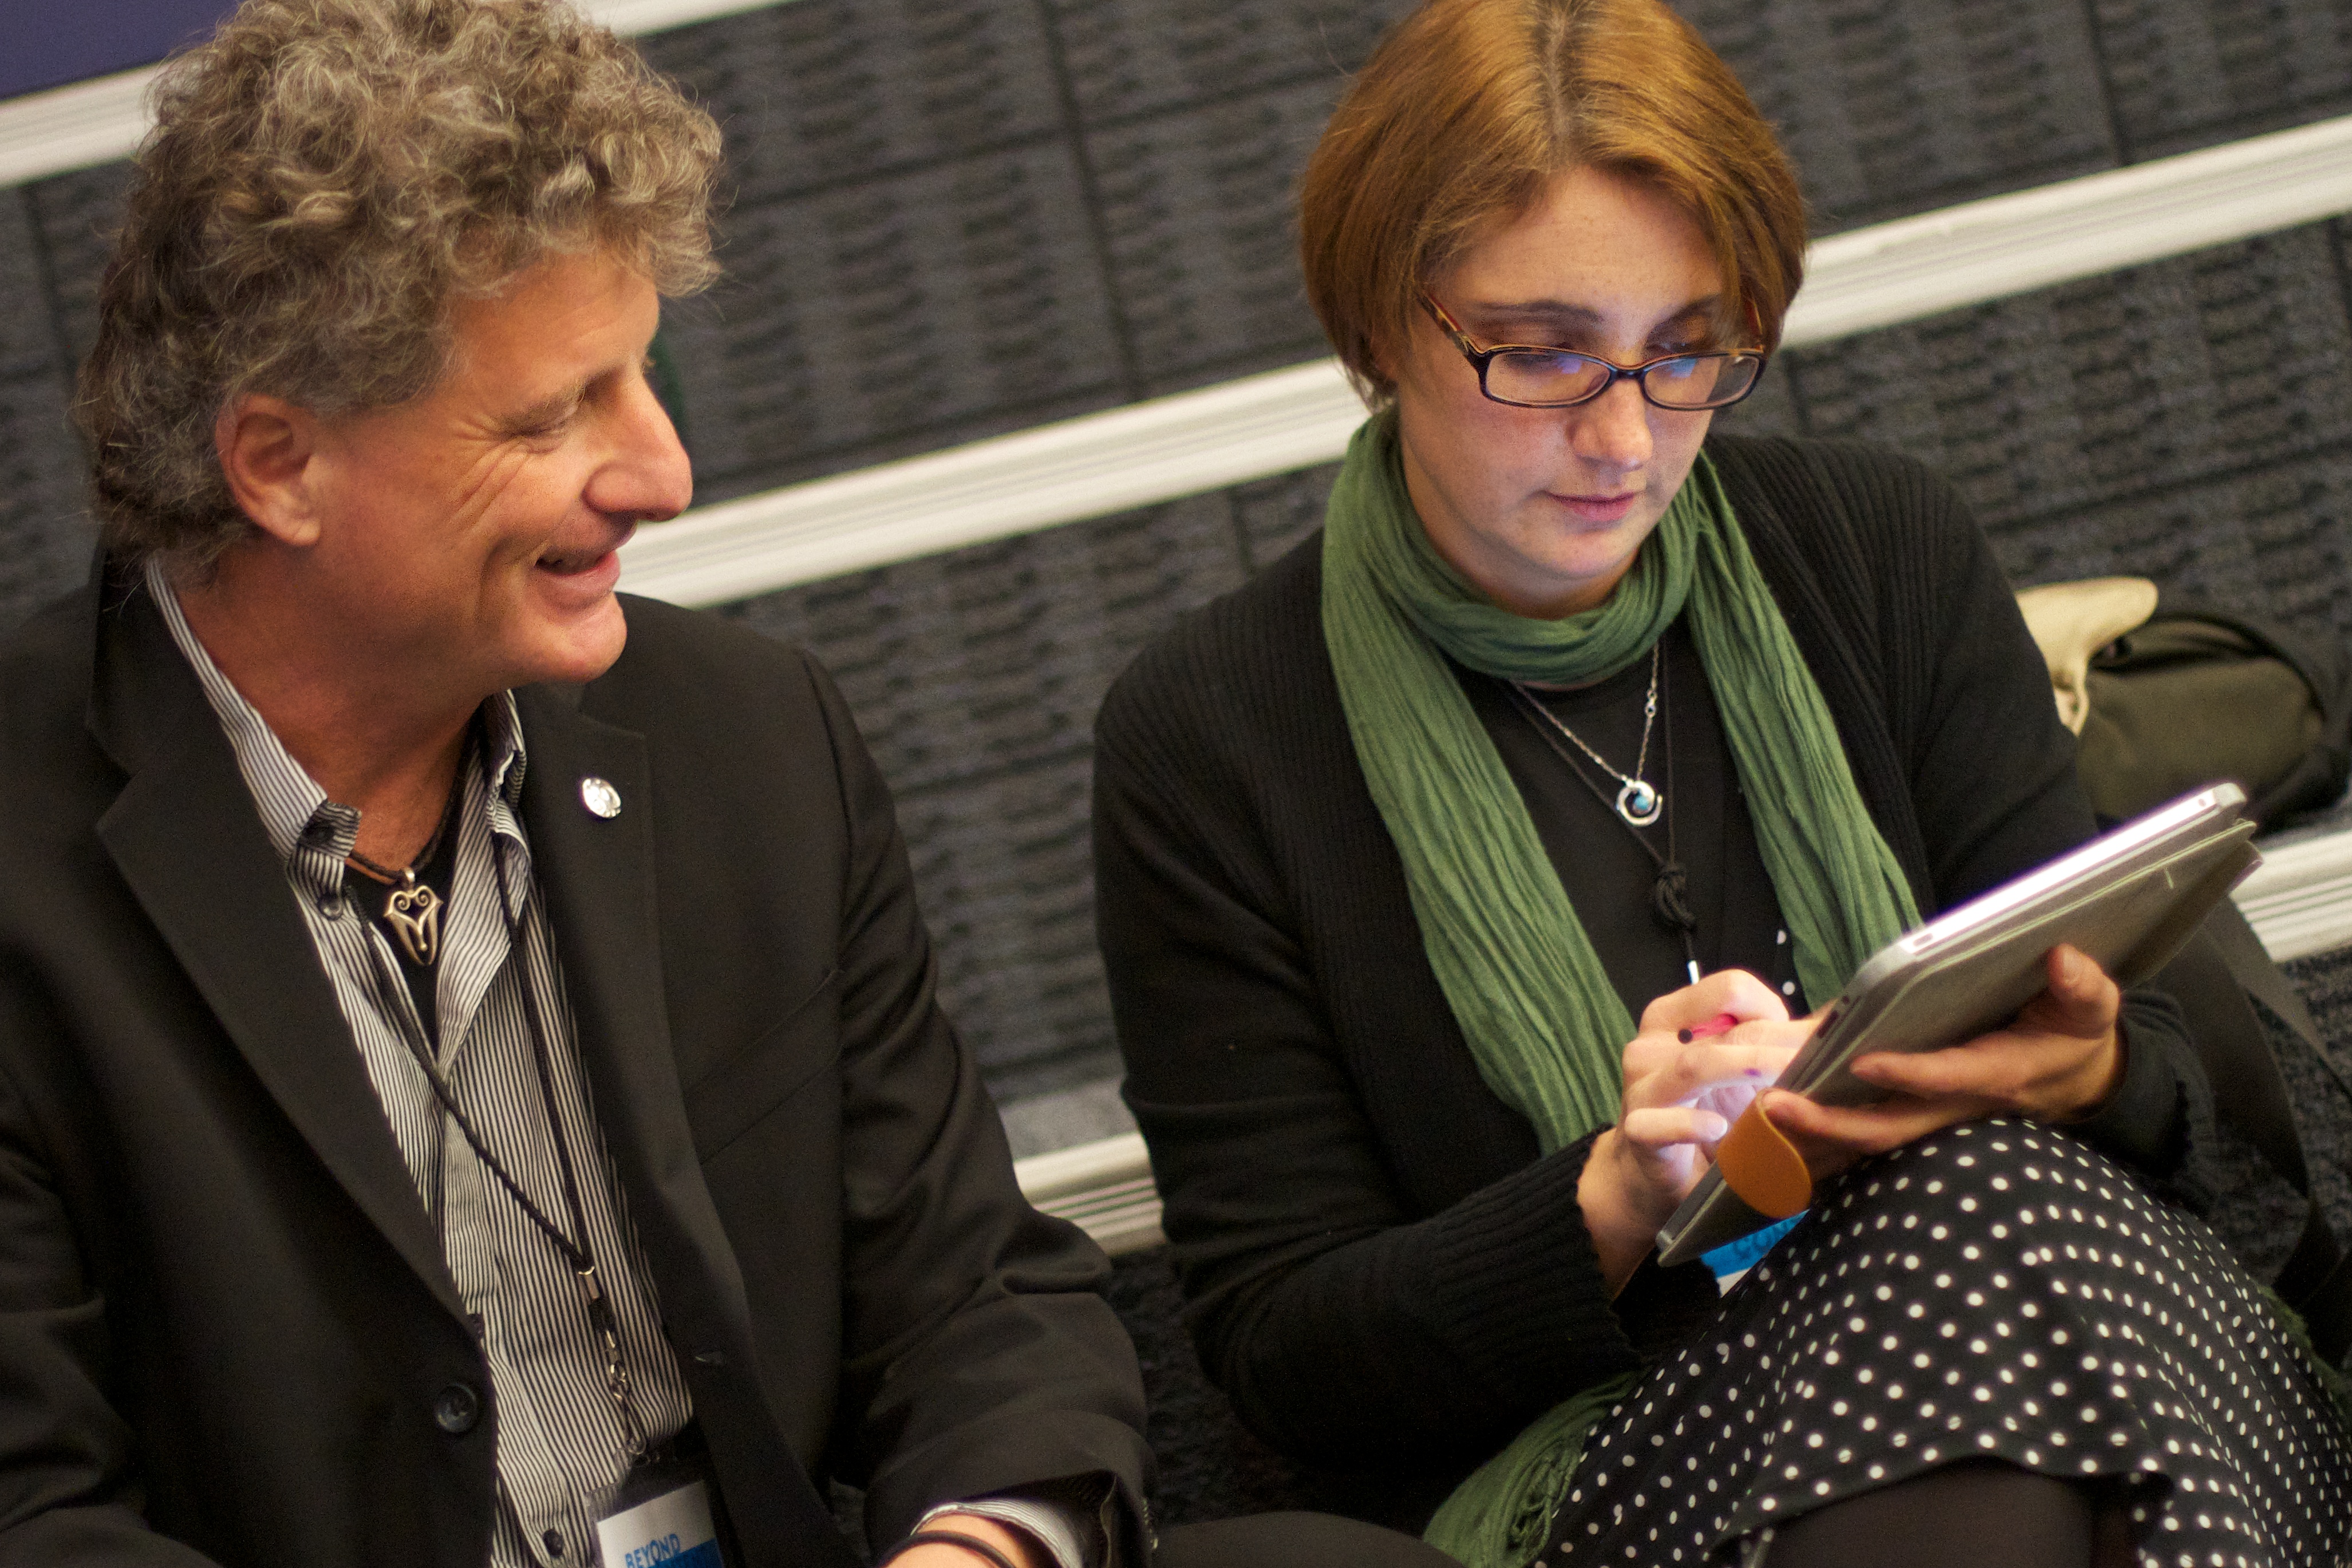
communication, student, professional, conversation, opened12, human behavior